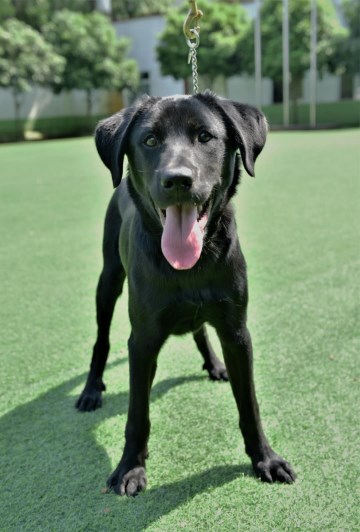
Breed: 3580-n000122-Labrador_retriever